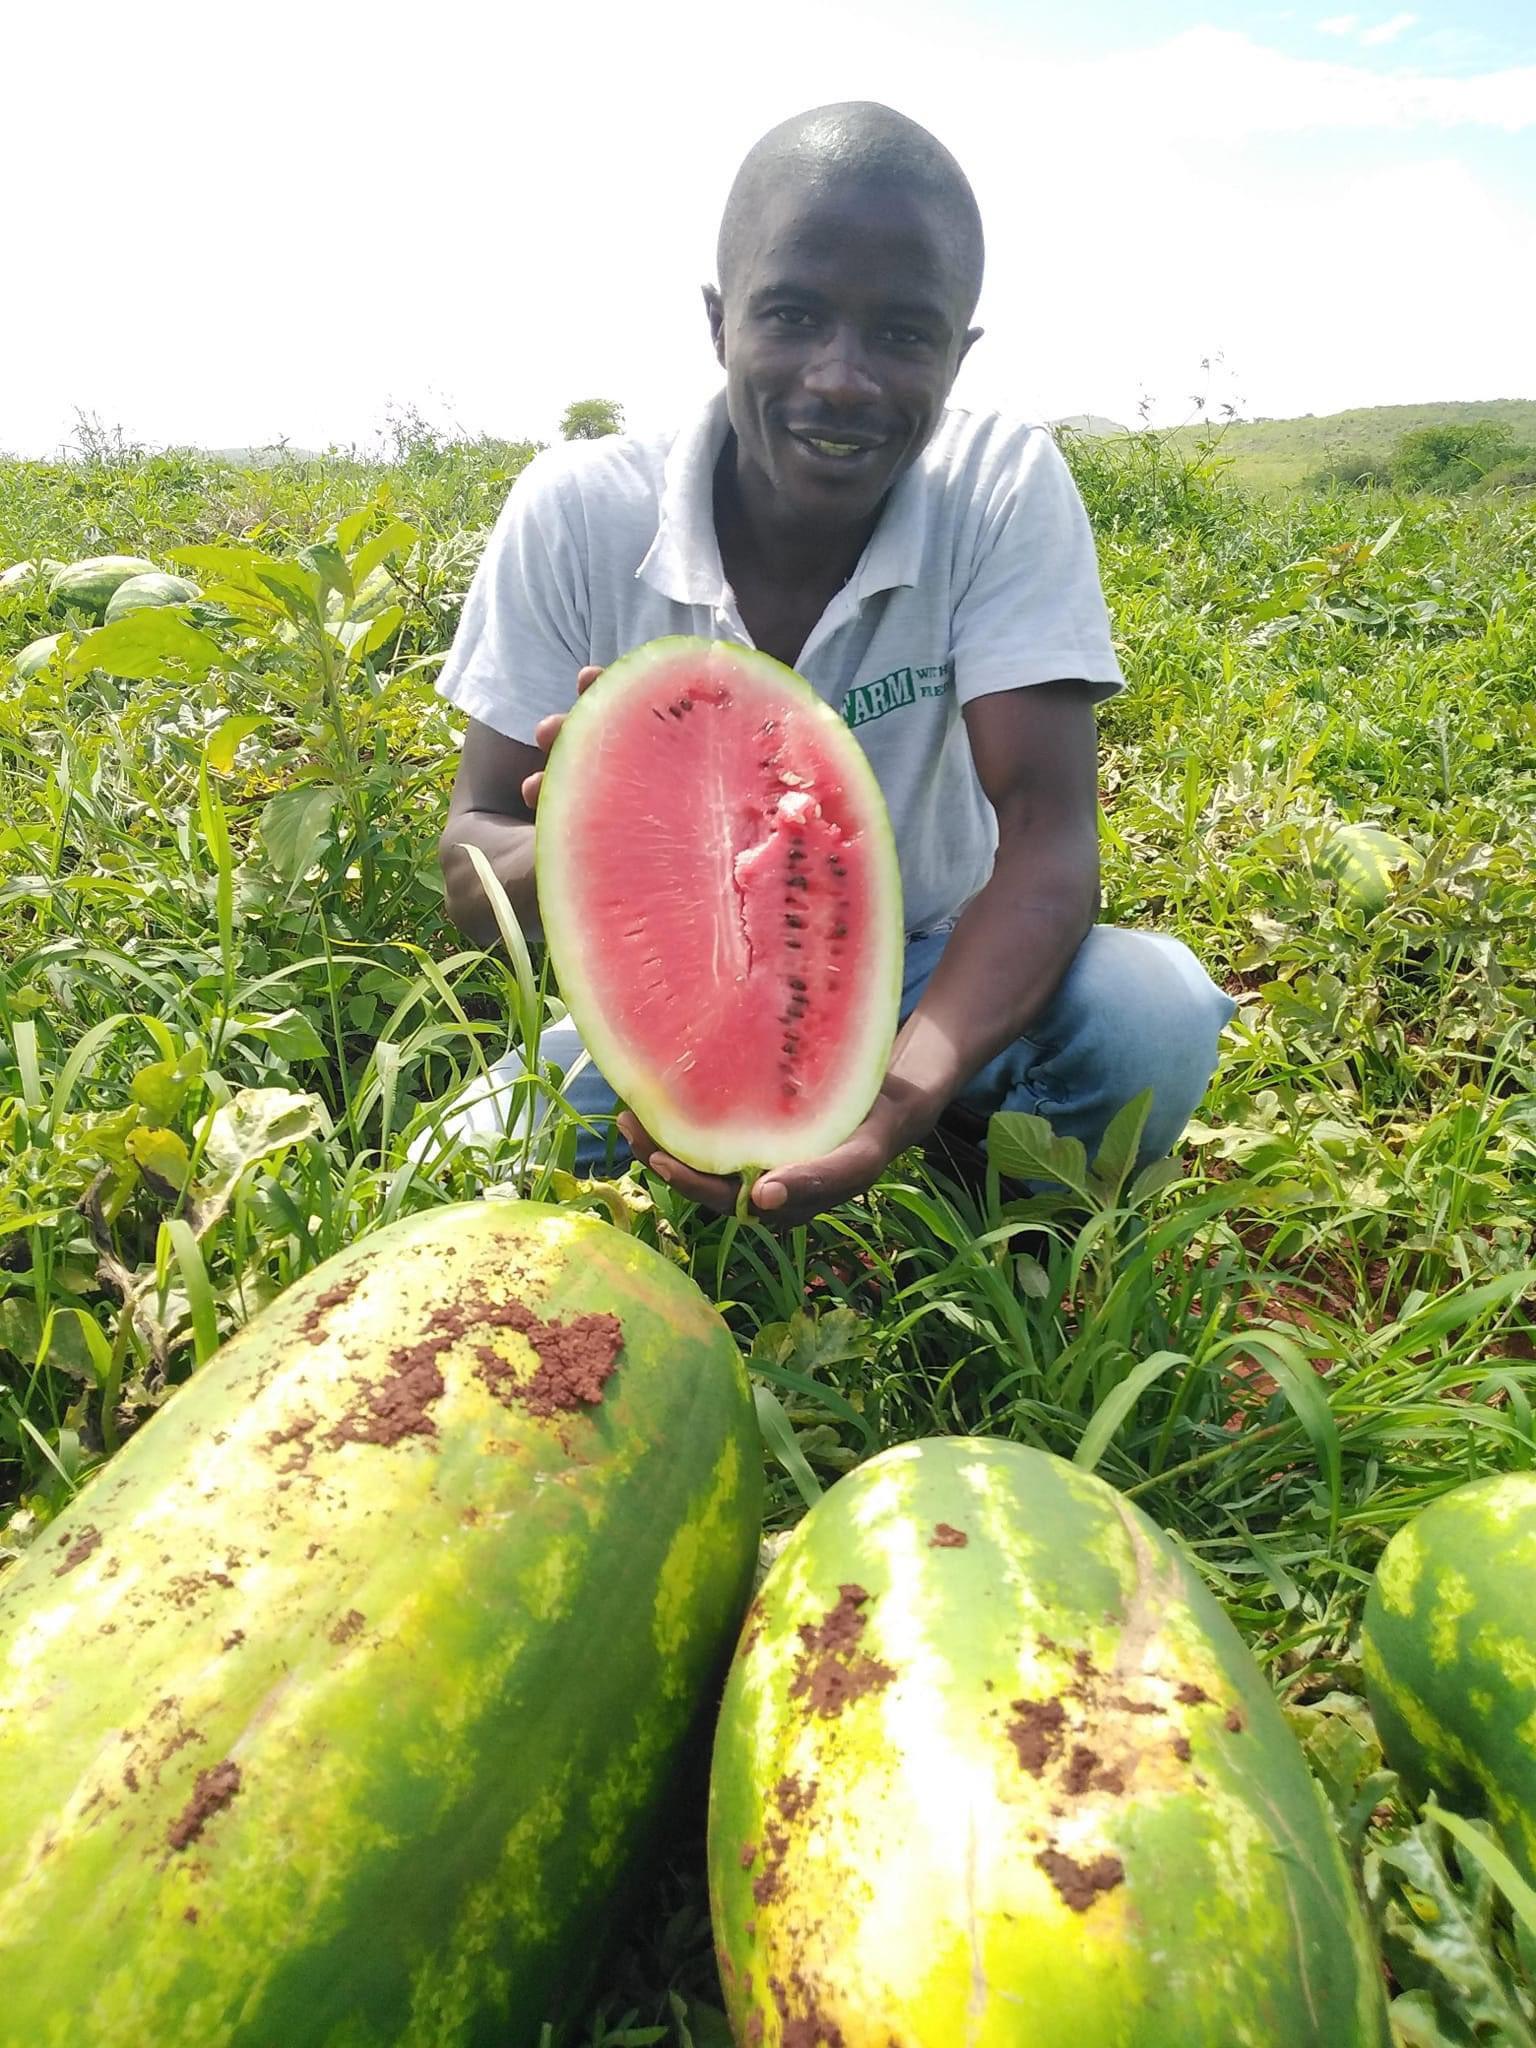
Mkulima akiwa shambani katika shamba la matikiti, anaonyesha juhudi na uangalifu katika kilimo cha mazao yenye thamani kubwa sokoni. Mimea ya matikiti pamoja na matikiti hayo yaliyovunwa, yamestawi vizuri na akionyesha matunda yenye afya yanayohitaji, kwa ajili ya kuuzwa vizuri na hivyo kupata mafanikio yenye tija.